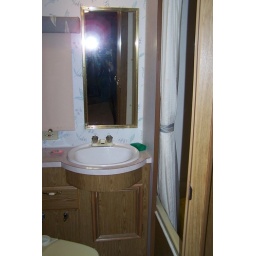
Toilet, sink, medicine cabinet above toilet, 2 under-sink cabinets, tub &amp;amp; shower